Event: Hurricane Matthew
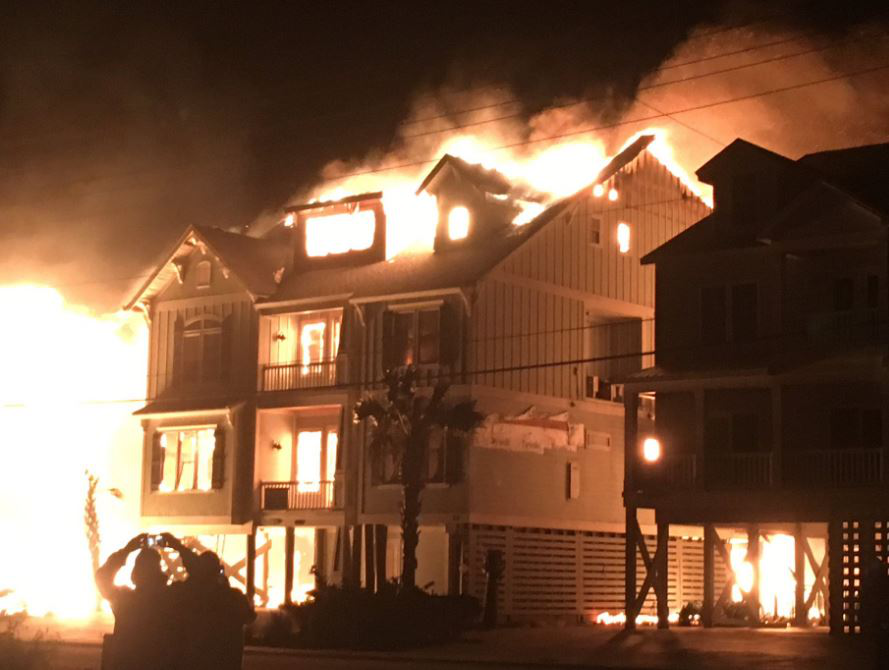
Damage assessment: damage